Officer Candidate School (United States Army)

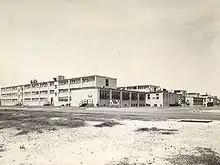
1st Officer Candidate Battalion, 2nd Student Regiment

With the outbreak of the Korean War, and the Army's rapid expansion in response, the shortage of on-hand officers, and projected commissions, caused the Department of the Army to re-open Infantry OCS at Fort Benning on 18 February 1951. The course was lengthened from 17 to 22 weeks, as a result of lessons learned from WWII; thus permitting more instruction in Infantry tactics. The Infantry Officer Candidate School became the "1st Officer Candidate Battalion, 2nd Student Regiment." The strength of OCS rapidly increased. As one of eight branch programs, Infantry OCS included as many as 29 companies with a class graduating every week. During the Korean War, OCS commissioned approximately 7,000 Infantry officers.